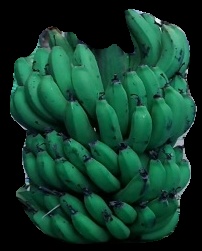
Variety: pachbale
Grade: grade2